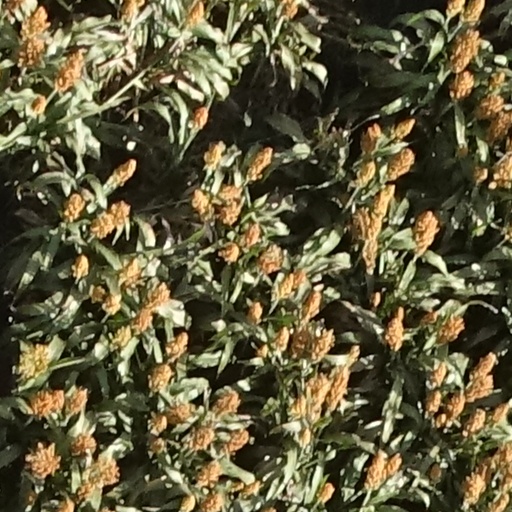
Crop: sorghum